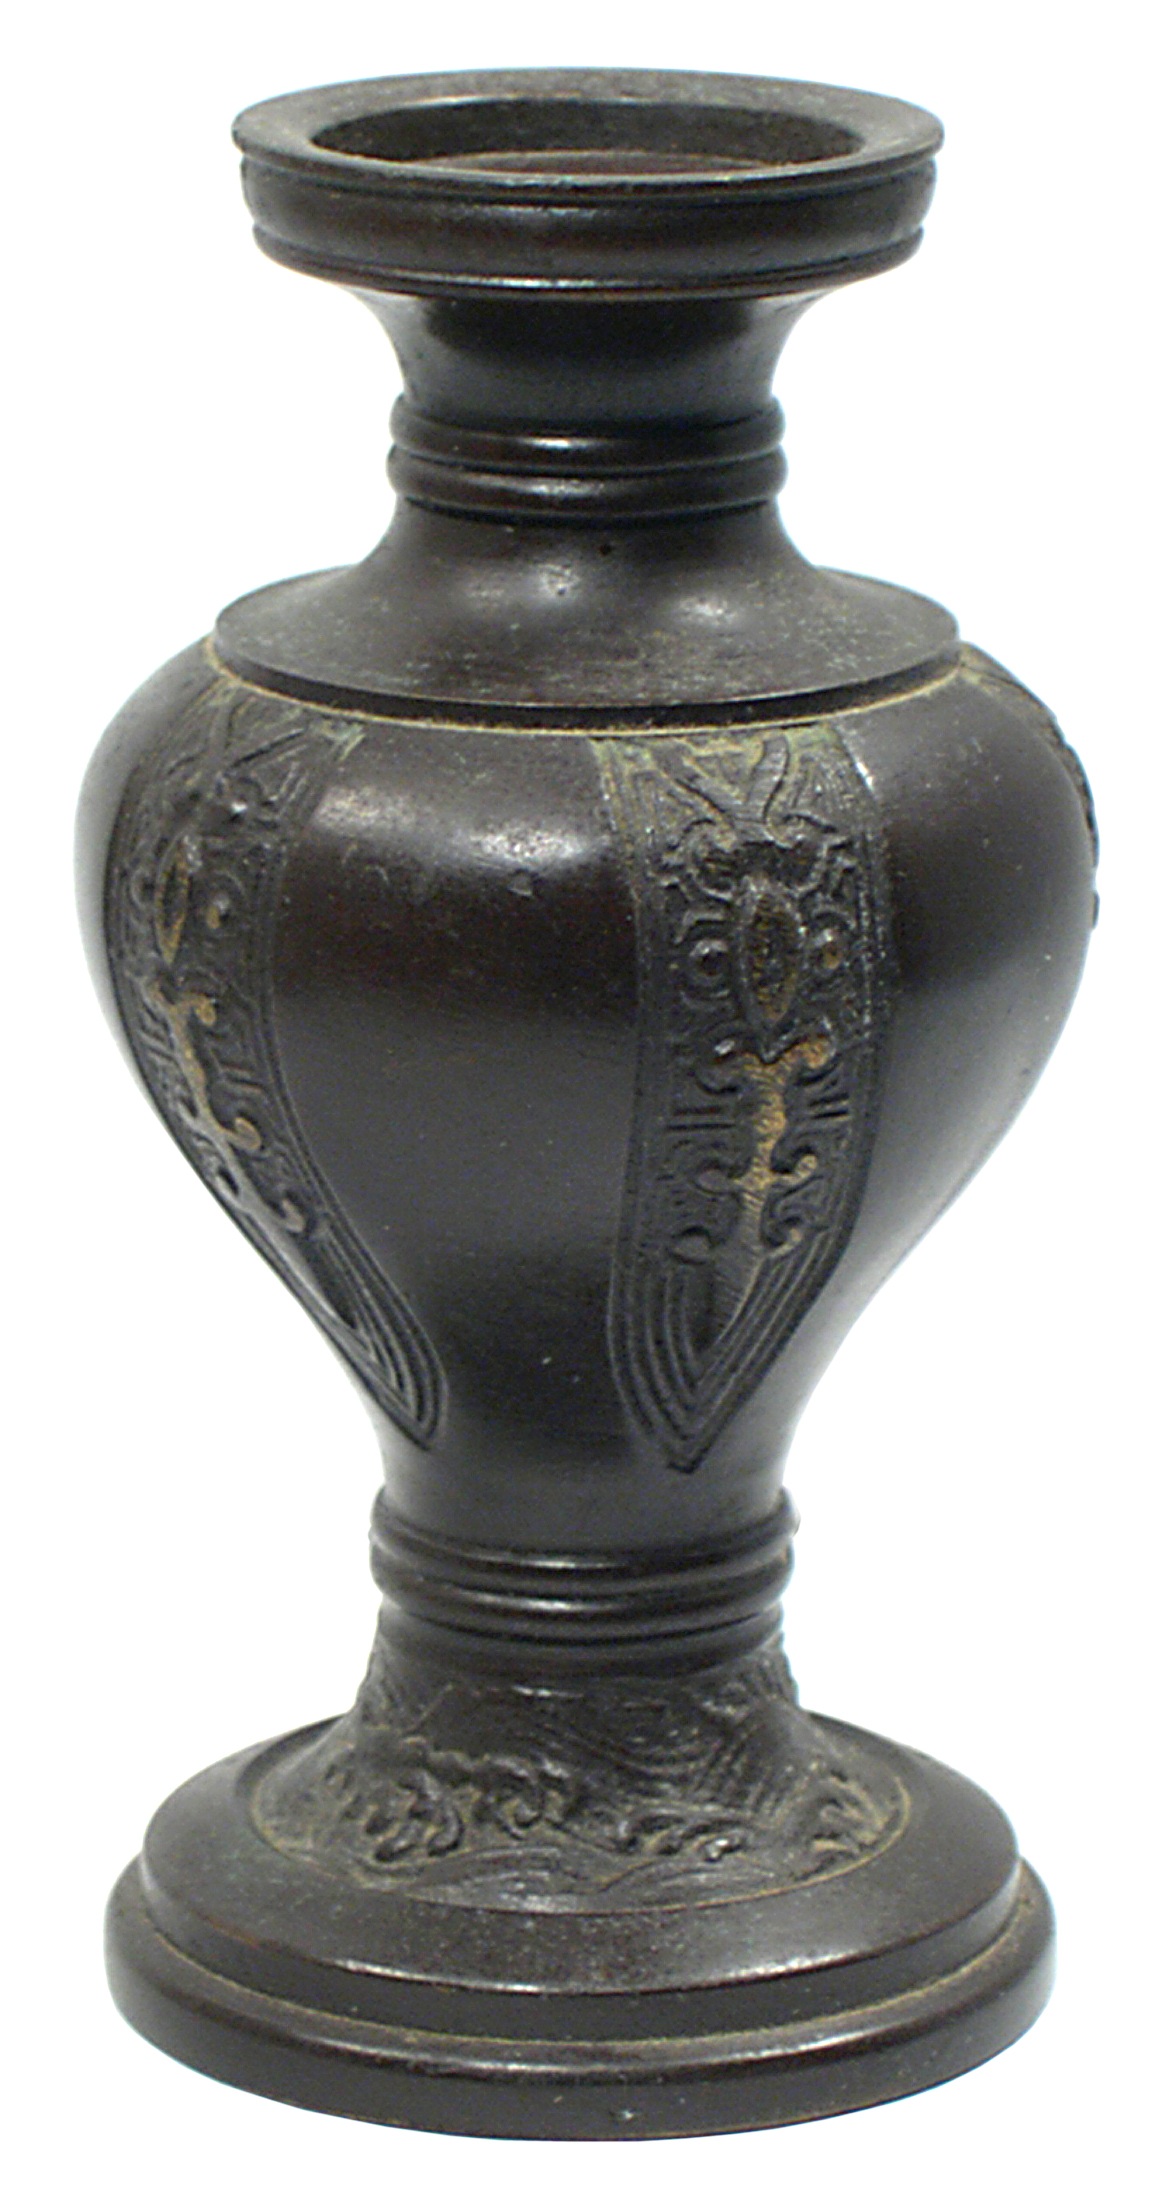
vintage, antique, flower, old, floral, vase, decoration, black, decor, sculpture, art, wooden, urn, water feature